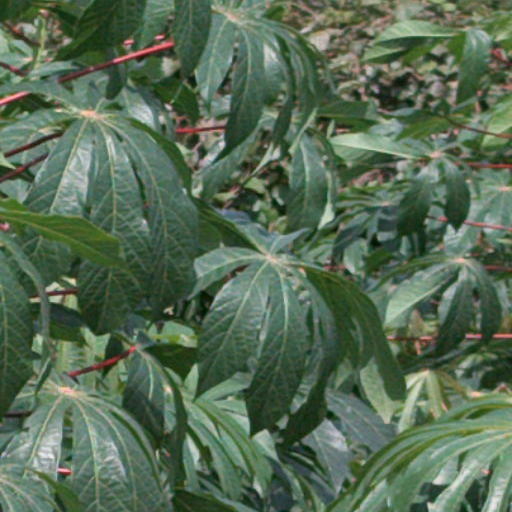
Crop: cassava